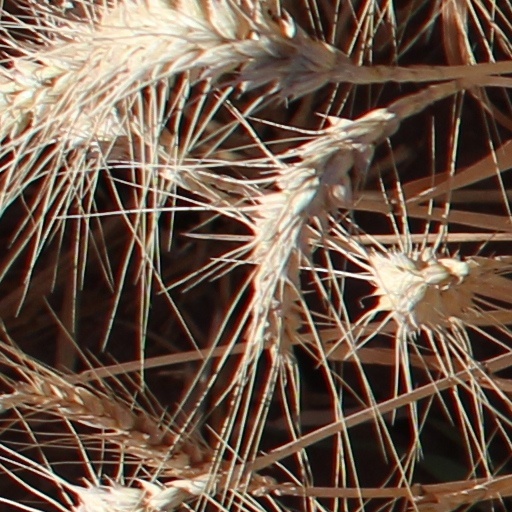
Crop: wheat